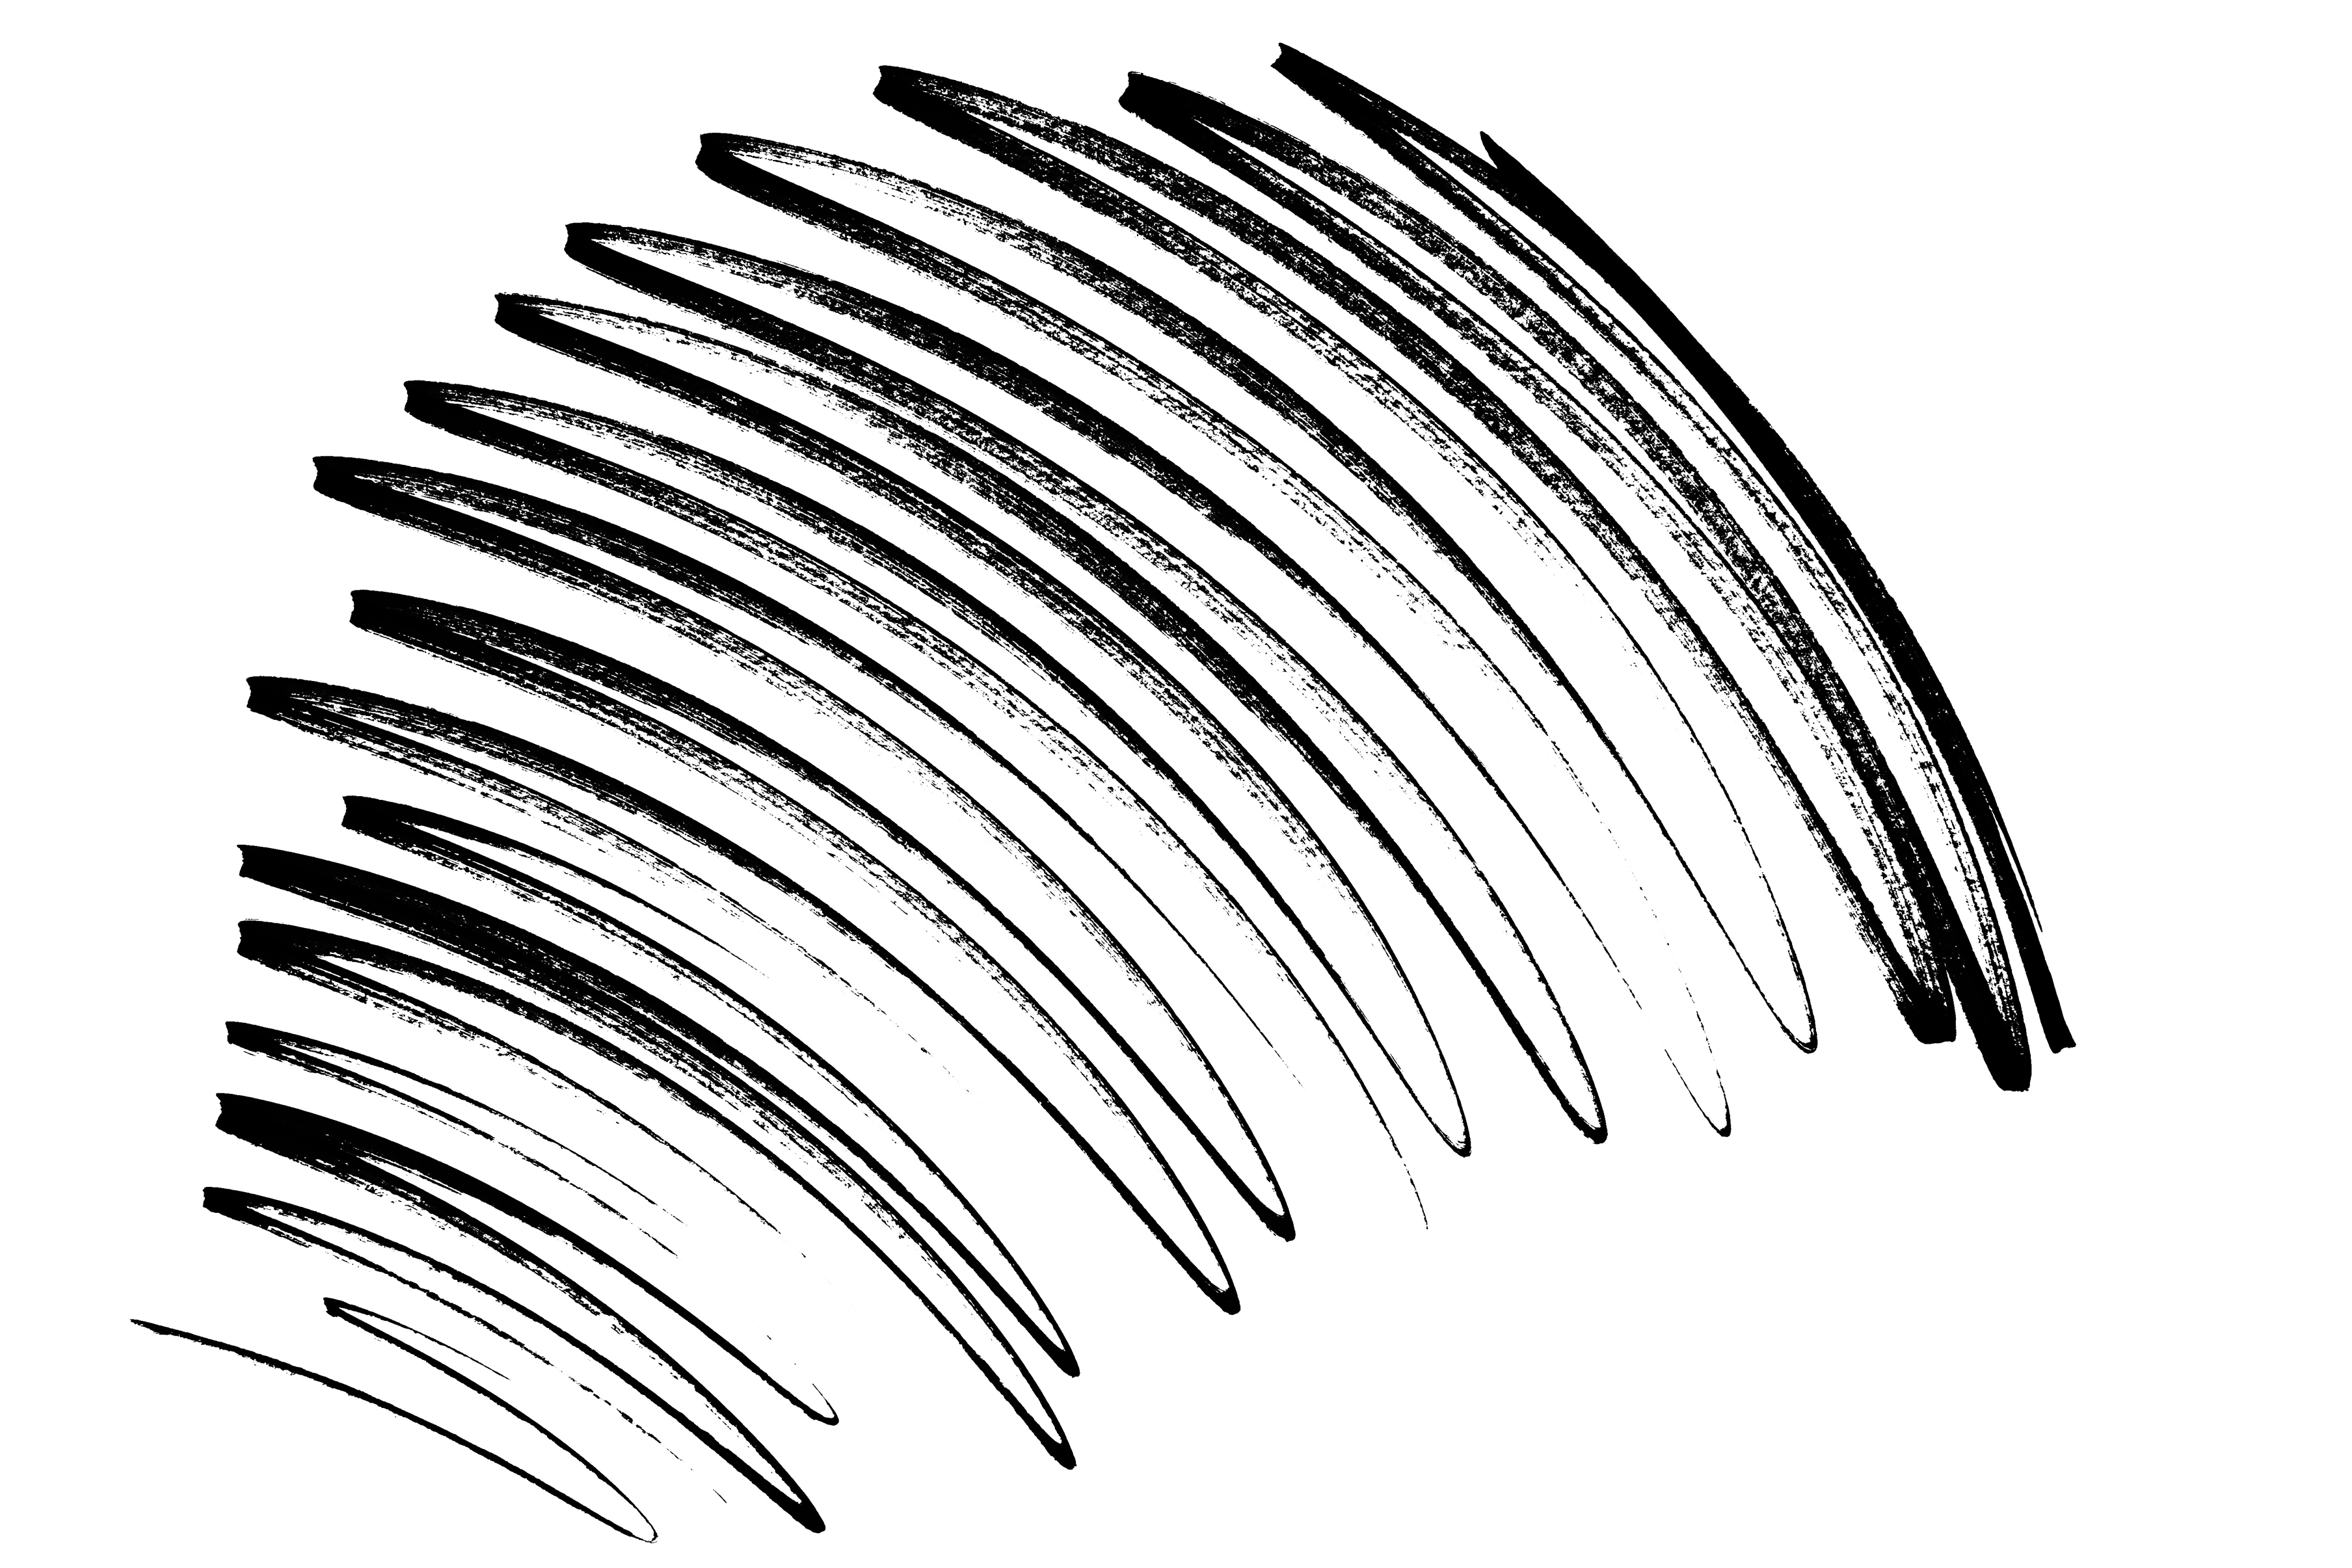
simple, simple background, black and white, art, illustration, drawing, drawings, sketch, sketching, minimal, minimalist, minimalism, minimalistic, backgrounds, texture, pencil, pencil drawing, black white, illustrations, background, line, eyelash, plant, monochrome